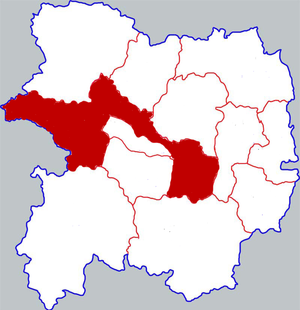
Le district de Chencang est une subdivision administrative de la province du Shaanxi en Chine. Il est placé sous la juridiction de la ville-préfecture de Baoji.